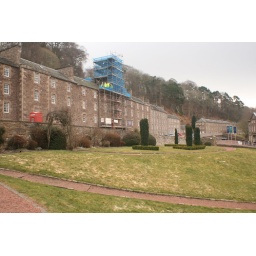
These buildings include the mill shop and the workers house, the item under the scaffolding is a tenement and clock tower currently under restoration.